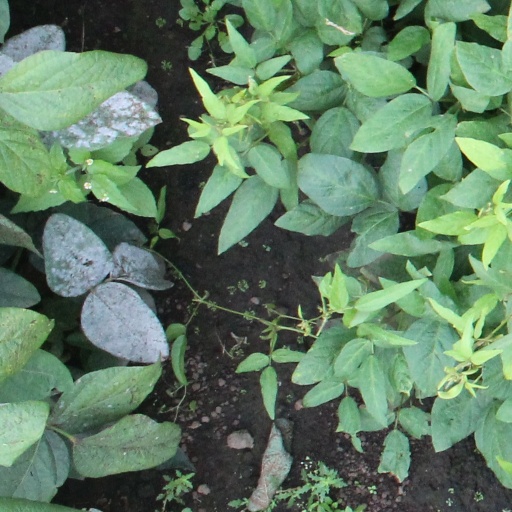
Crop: soybean